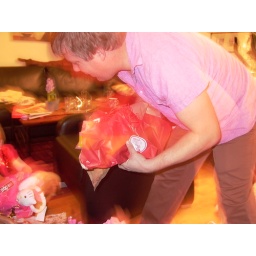
there was another bag of presents hidden under wrapping paper